White-tailed spider

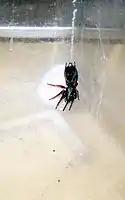
White-tailed spider with egg sac

White-tailed spiders are spiders native to southern and eastern Australia, with the name referring to the whitish tips at the end of their abdomens. The body size is up to 18 mm, with a leg-span of 28 mm. Common species are "Lampona cylindrata" and "Lampona murina". Both these species have been introduced into New Zealand.